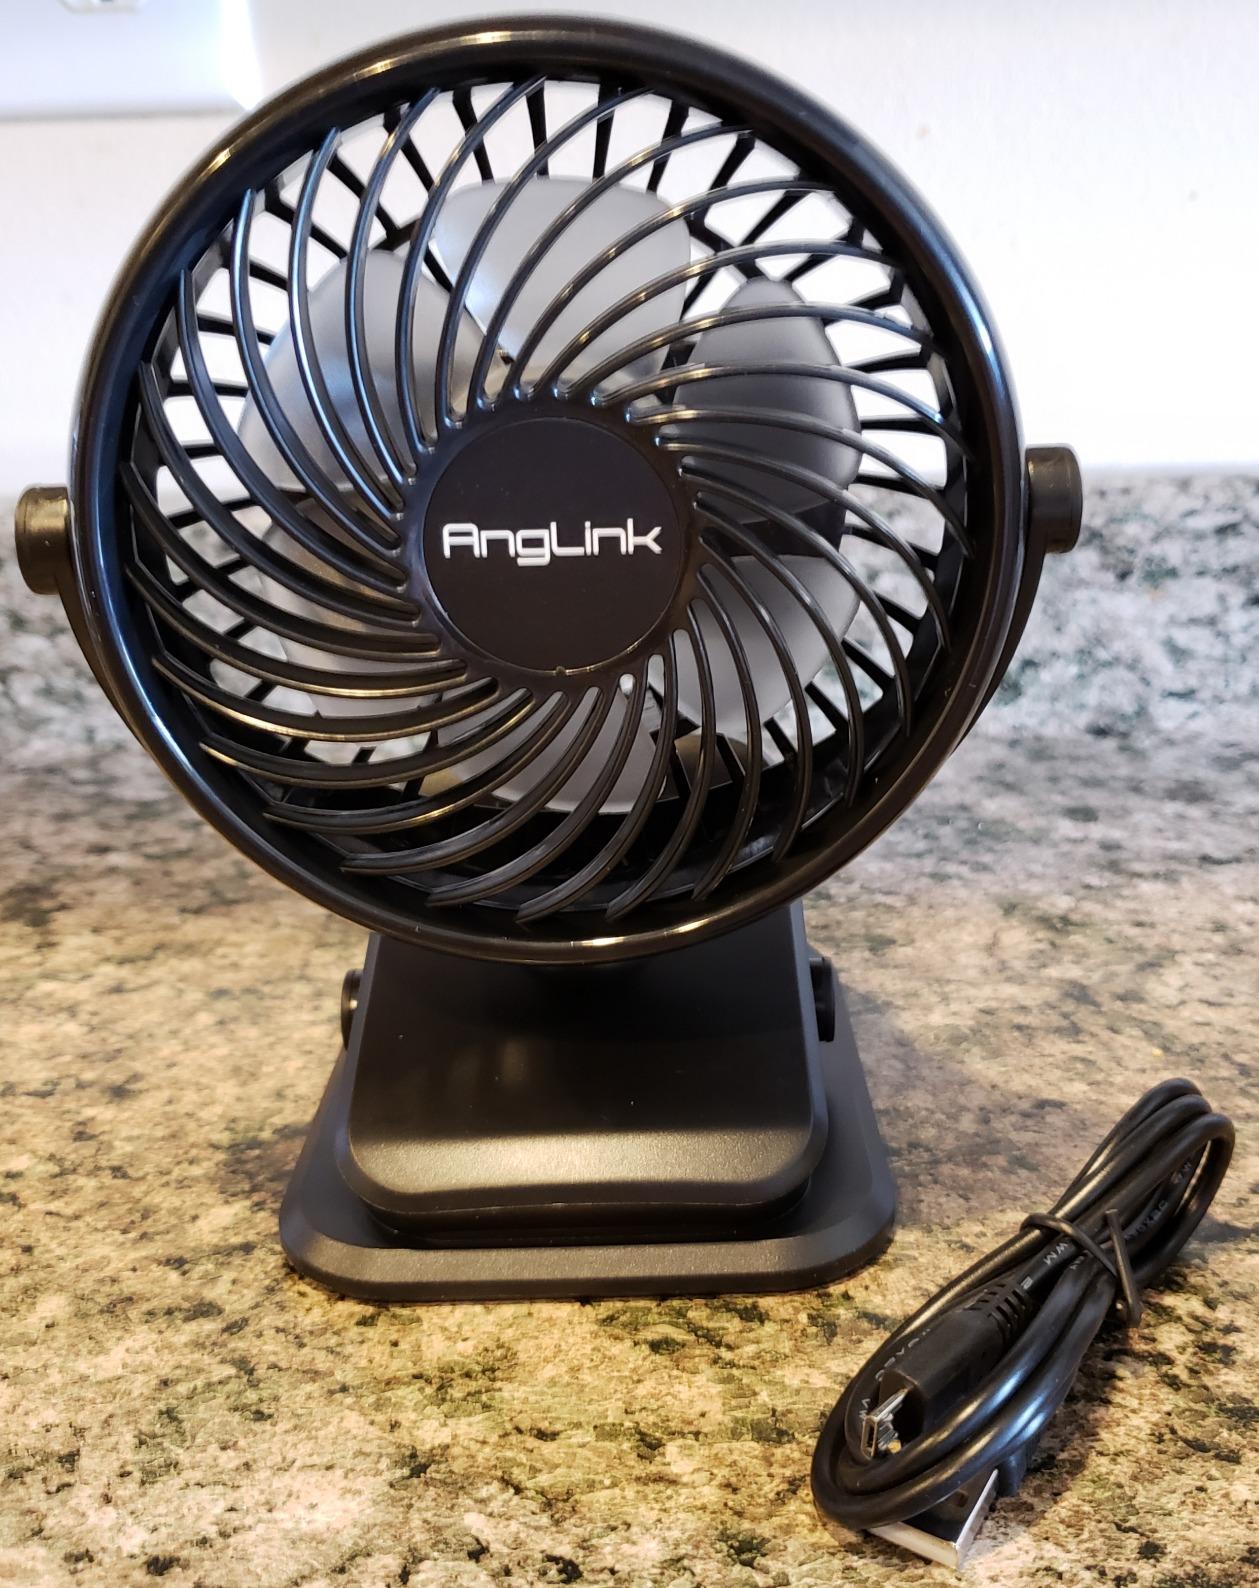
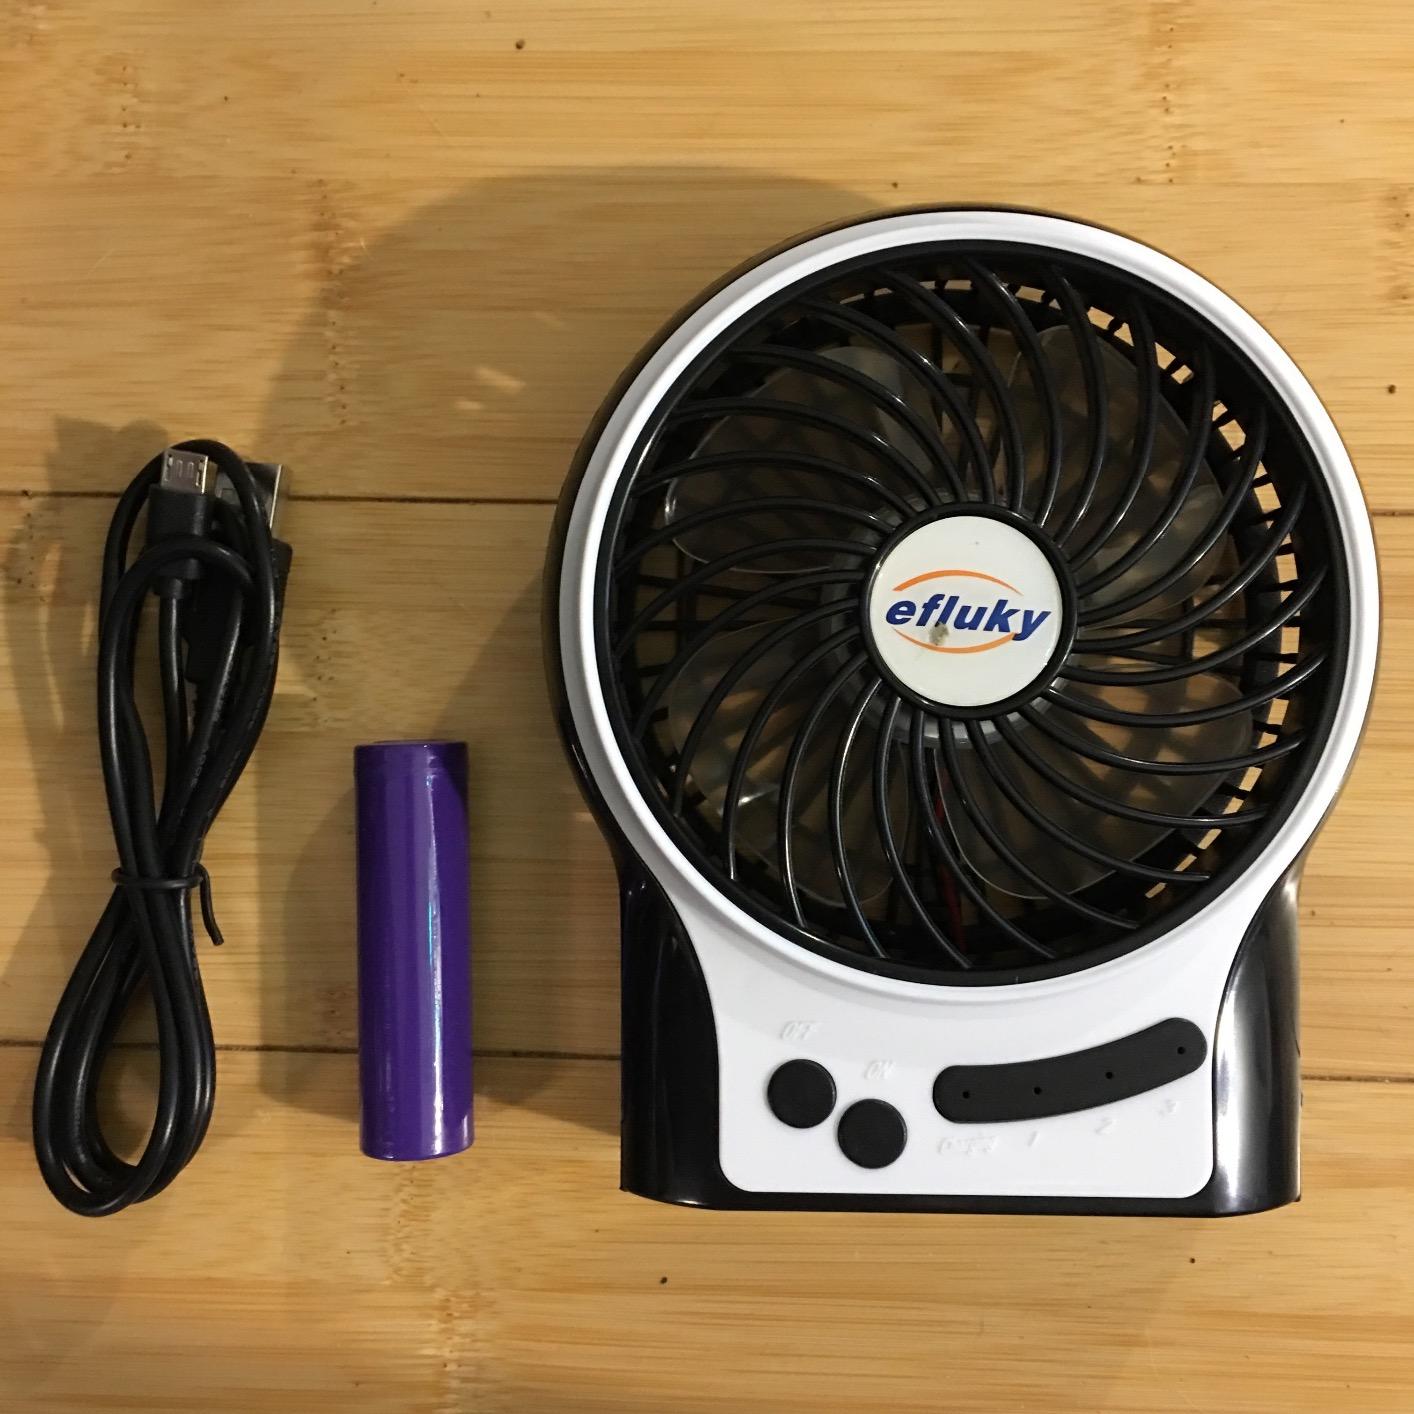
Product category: fan
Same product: no